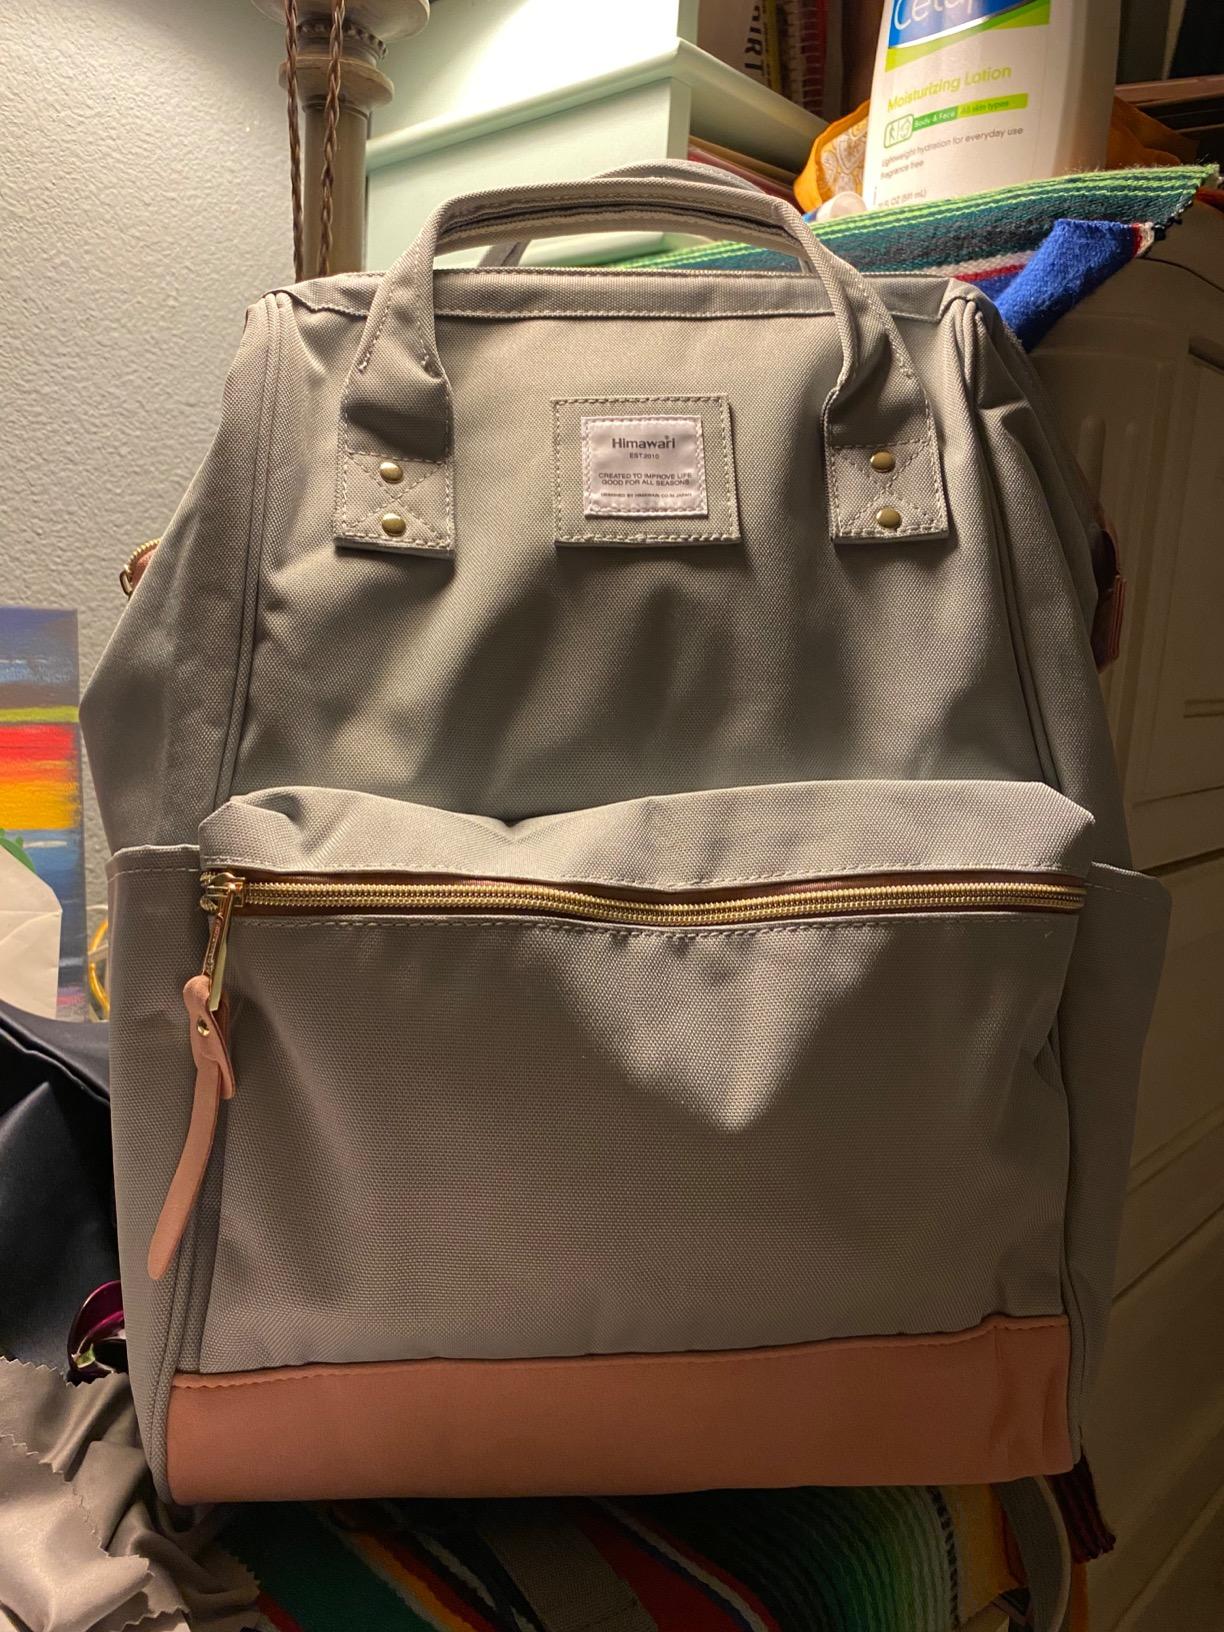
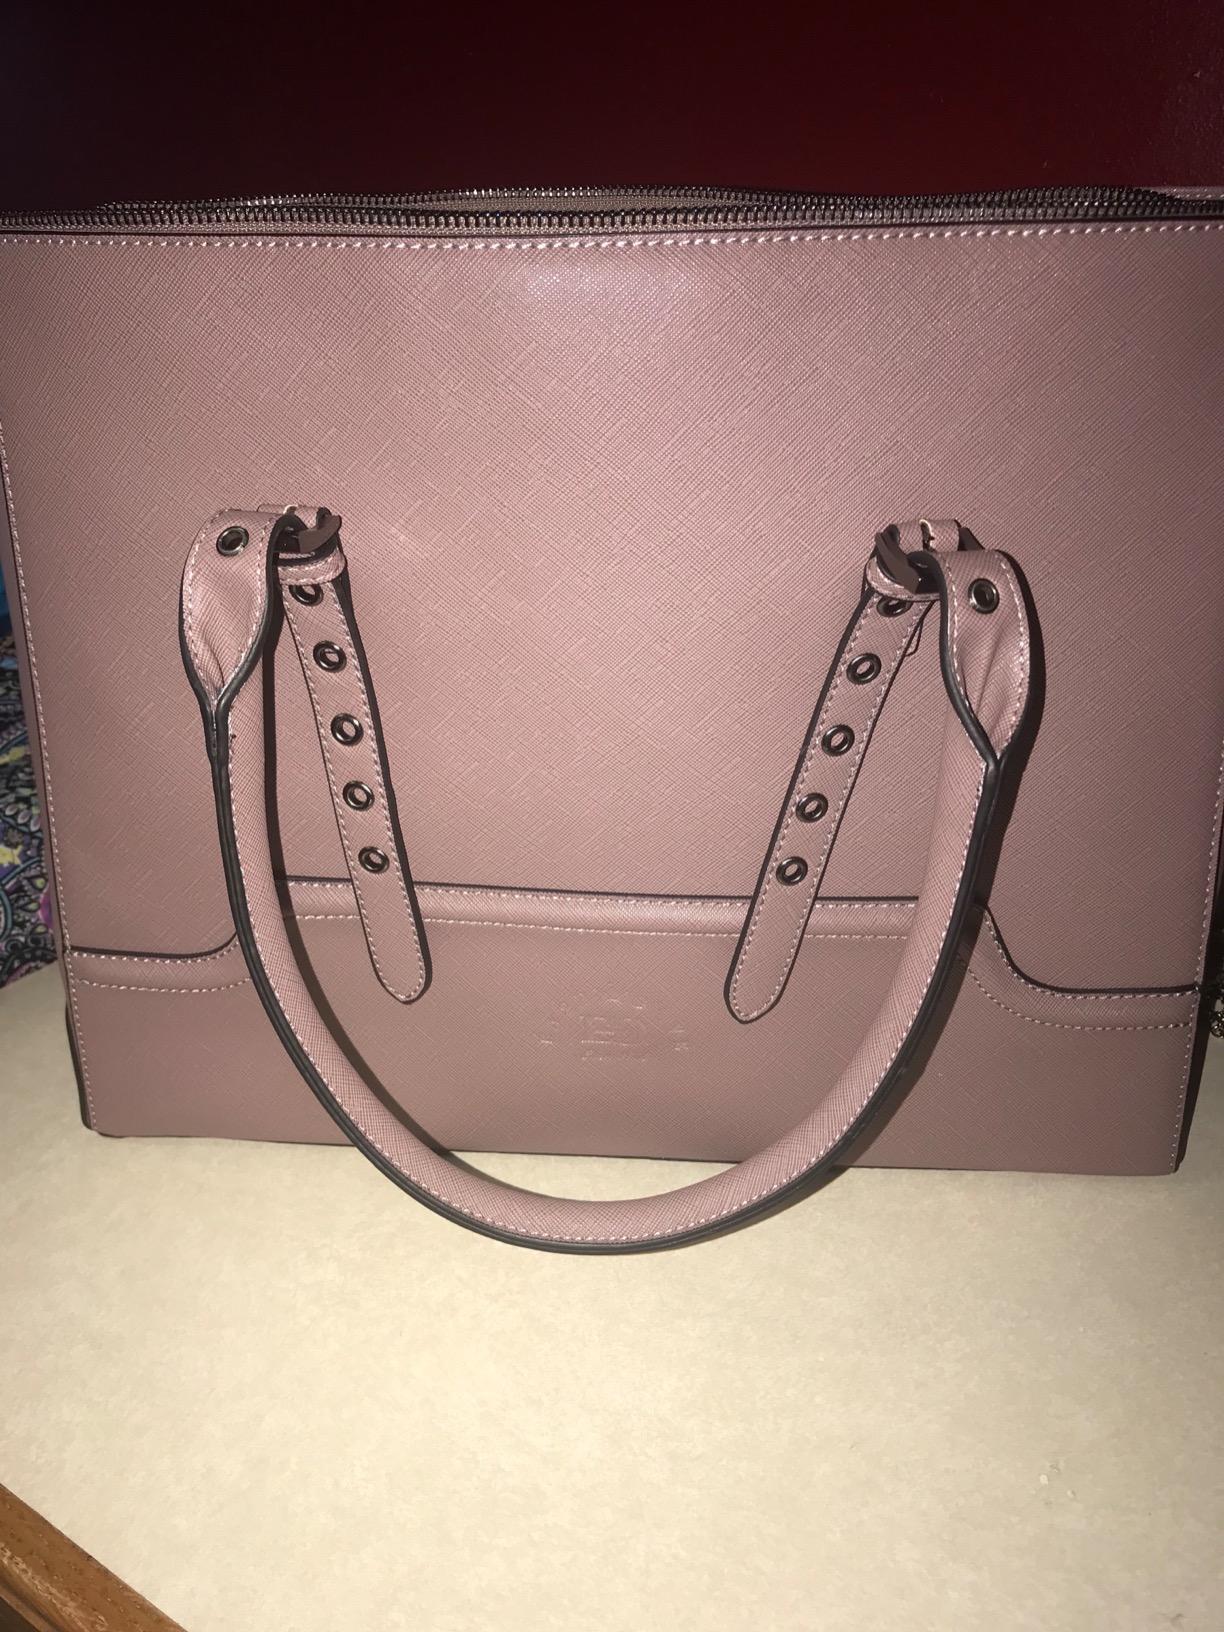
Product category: bag
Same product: no